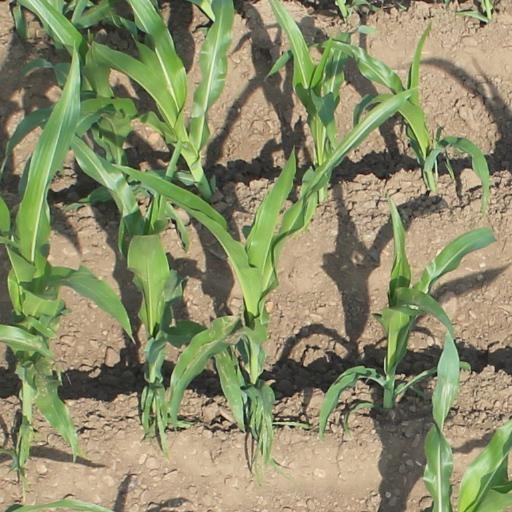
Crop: maize; corn